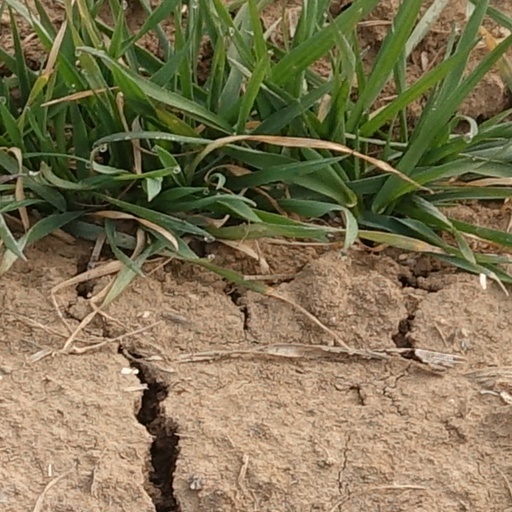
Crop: wheat